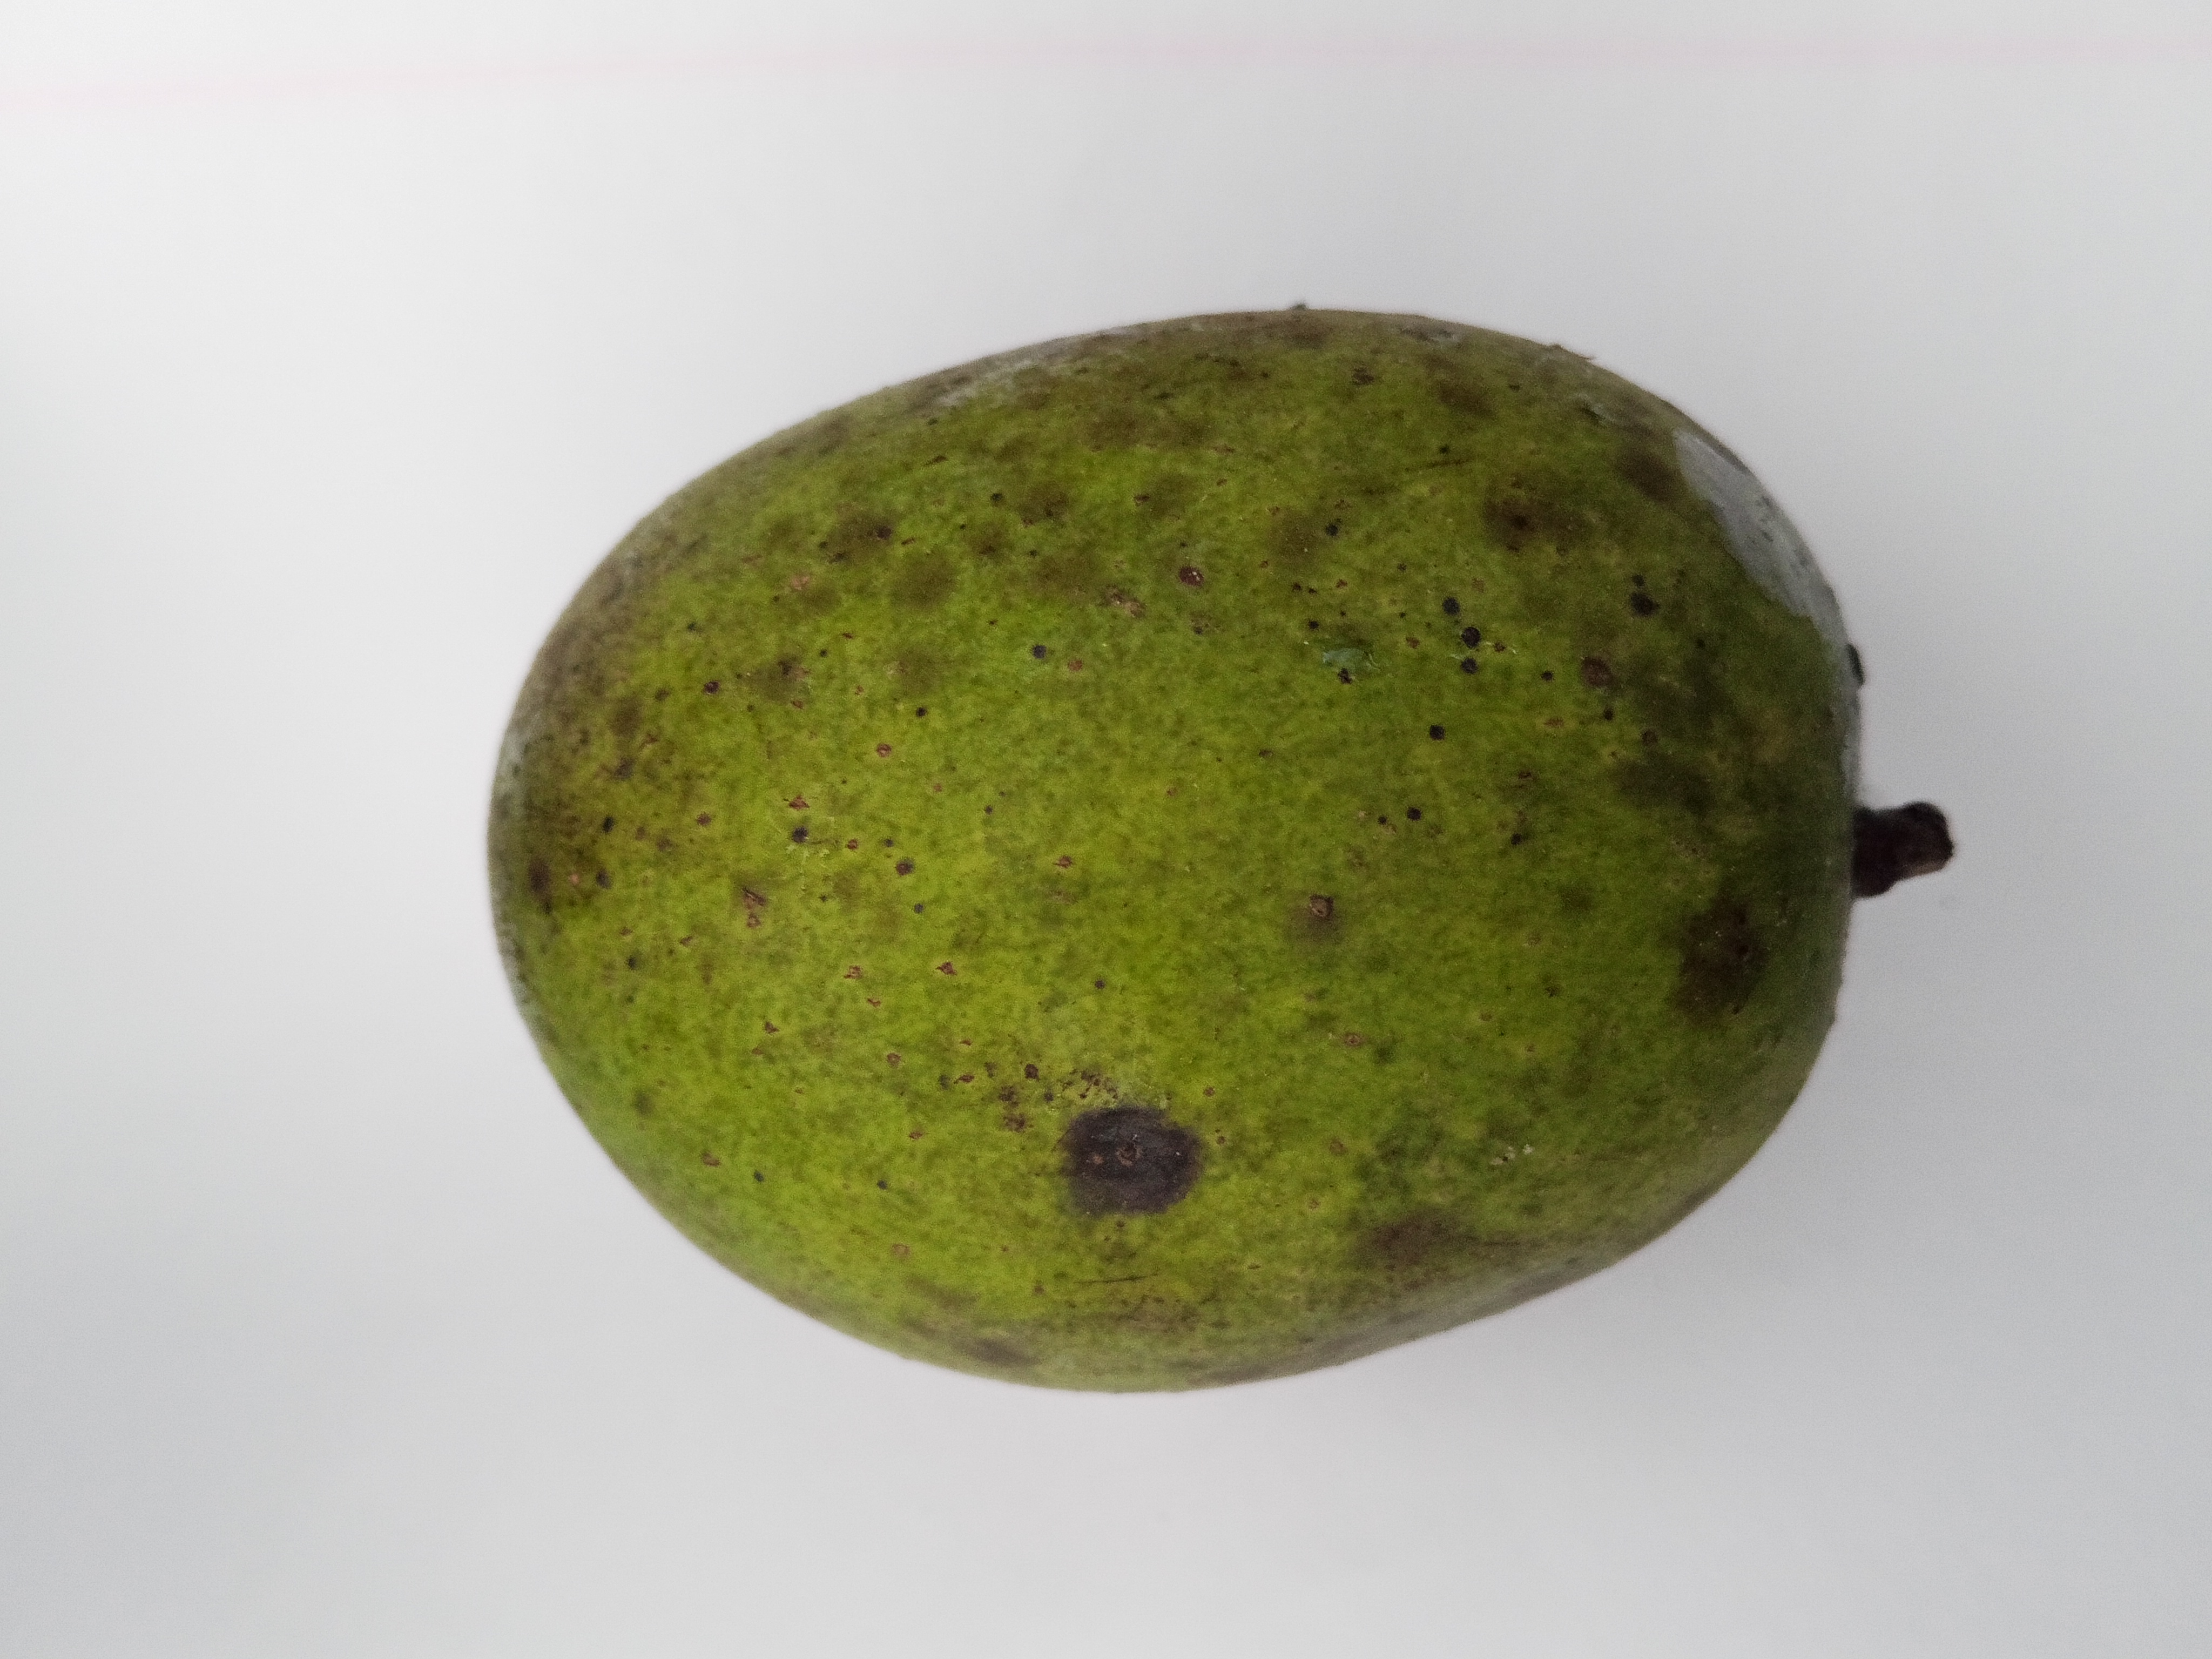
Mango variety: Langra